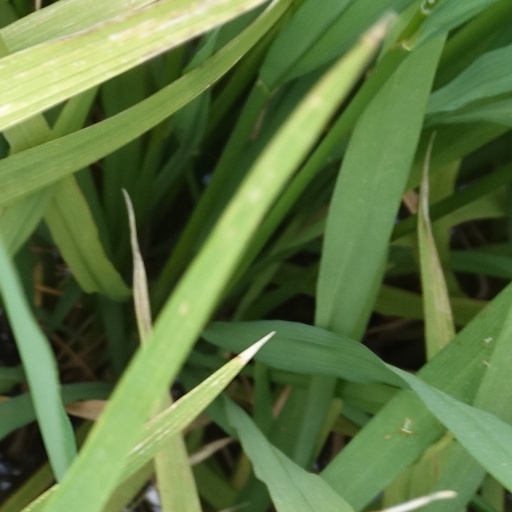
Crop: rice